Software bug

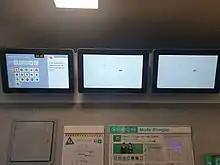
Error resulting from a software bug displayed on two screens at La Croix de Berny station in France

Preventing bugs as early as possible in the software development process is a target of investment and innovation.